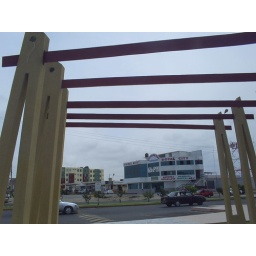
white houses in New Chimbote